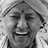
Emotion: happy